List of mammals of Morocco

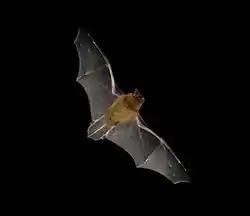
Common pipistrelle

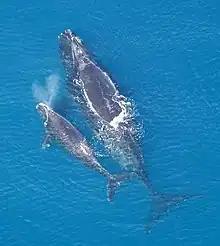
Female North Atlantic right whale and calf

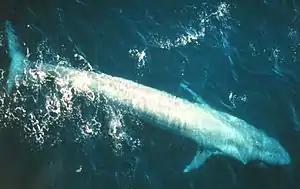
Blue whale

The bats' most distinguishing feature is that their forelimbs are developed as wings, making them the only mammals capable of flight. Bat species account for about 20% of all mammals.